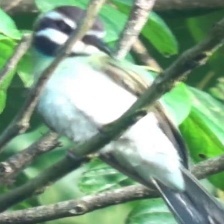
Species: WHITE THROATED BEE EATER
Scientific name: MEROPS ALBICOLLIS
ImageNet parent category: bee_eater